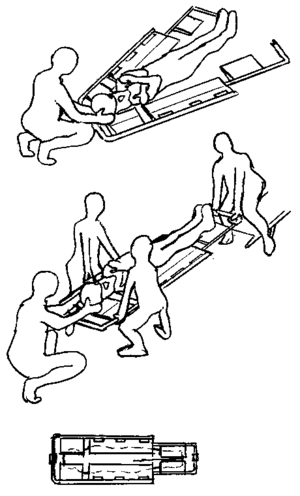
Civière à aube
La civière de relevage à lames, ou civière à aubes, est un portoir permettant le relevage d'une victime dans des conditions de terrain difficiles ; on parle en anglais de scoop stretcher, littéralement « civière de ramassage », et les suisses utilisent le terme « pelle de relevage » ; on parle aussi de brancard cuiller.